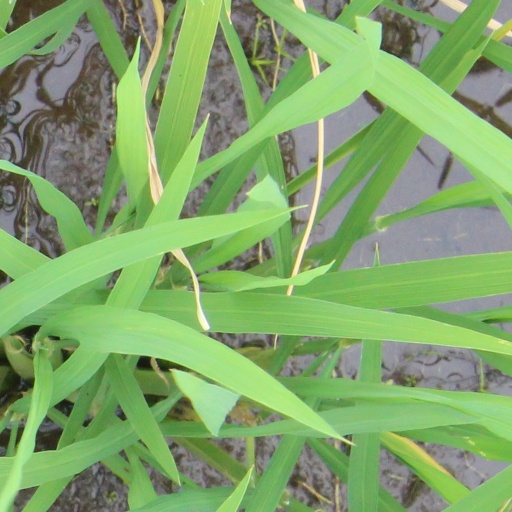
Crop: rice